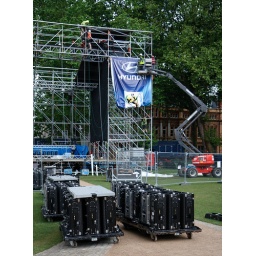
A team starts building the 312-square-foot TV screen for the World Cup &amp;quot;fan park&amp;quot; in Queen Square.